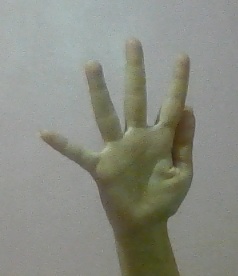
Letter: sheen